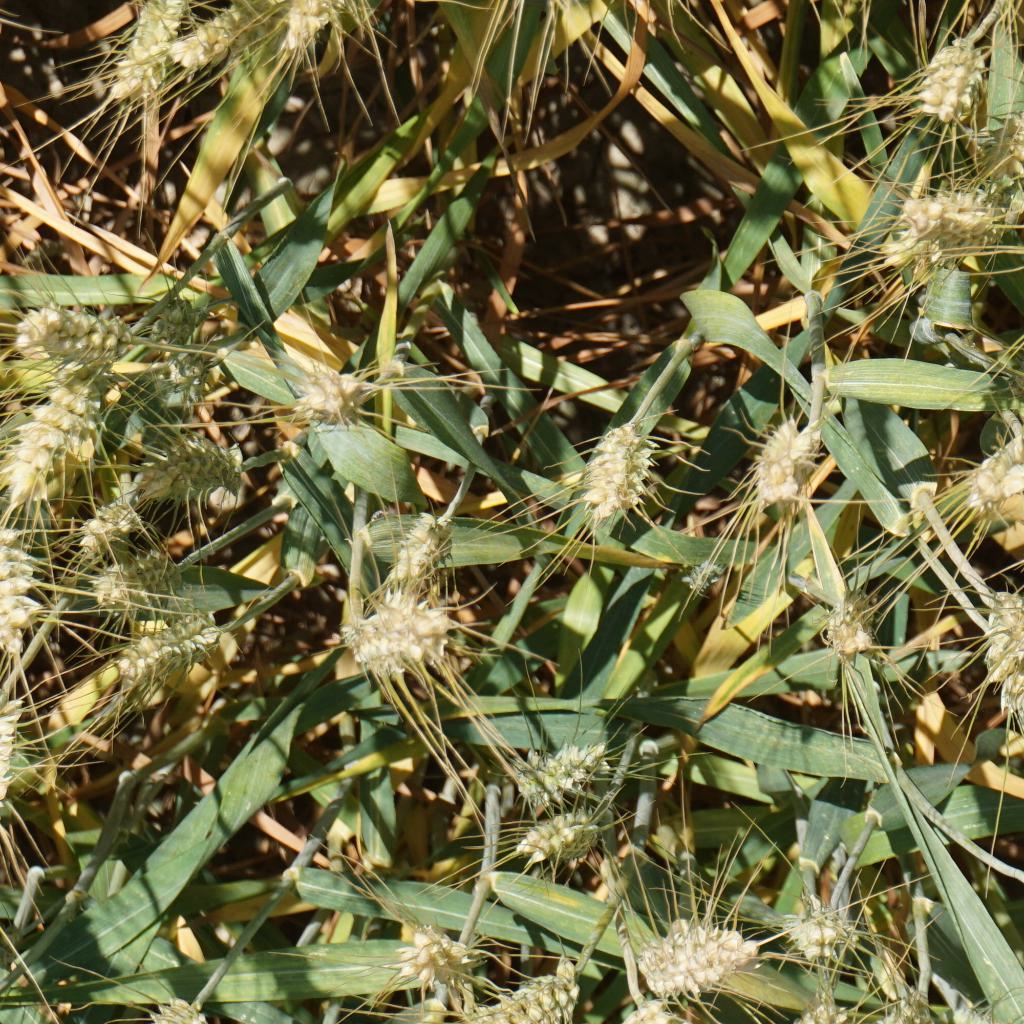
Country: France
Location: Gréoux
Wheat development stage: Filling - Ripening